Philip II of Spain

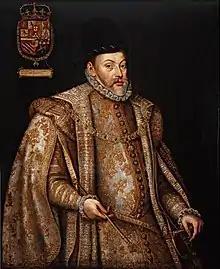
Portrait of Philip II as King of Portugal by Sánchez Coello, 1580

Because Philip II was the most powerful European monarch in an era of war and religious conflict, evaluating both his reign and the man himself has become a controversial historical subject. Even before his death in 1598, his supporters had started presenting him as an archetypical gentleman, full of piety and Christian virtues, whereas his enemies depicted him as a fanatical and despotic monster, responsible for inhuman cruelties and barbarism. This dichotomy, further developed into the so-called Spanish Black Legend and White Legend, was helped by King Philip himself. Philip prohibited any biographical account of his life to be published while he was alive, and he ordered that all his private correspondence be burned shortly before he died. Historian Helmut Koenigsberger would describe Philip as: